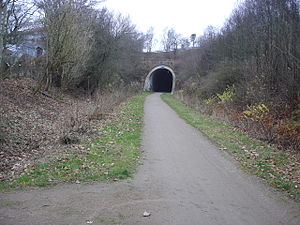
Skive Station / Historie / Skives anden station
Jernbanetunnelen under Holstebrovej i Skive
Salling Natursti nærmer sig tunnelen under Holstebrovej
Skive Station er en dansk jernbanestation i Skive. Den er i dag station på Langå-Struer-banen, men var tidligere et jernbaneknudepunkt, hvorfra der også gik to baner til Salling. I det meste af den periode hed den Skive H eller Skive Hovedbanegård.